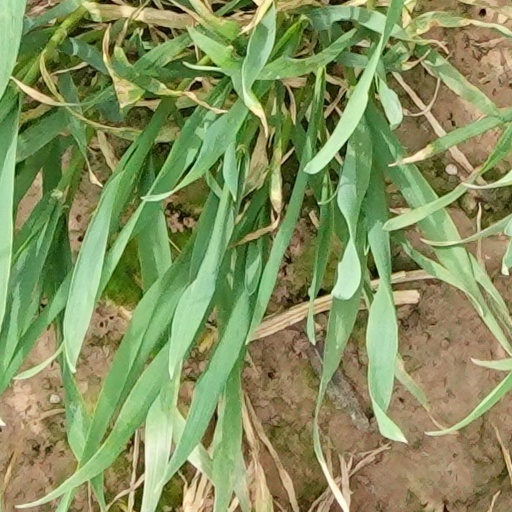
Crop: wheat